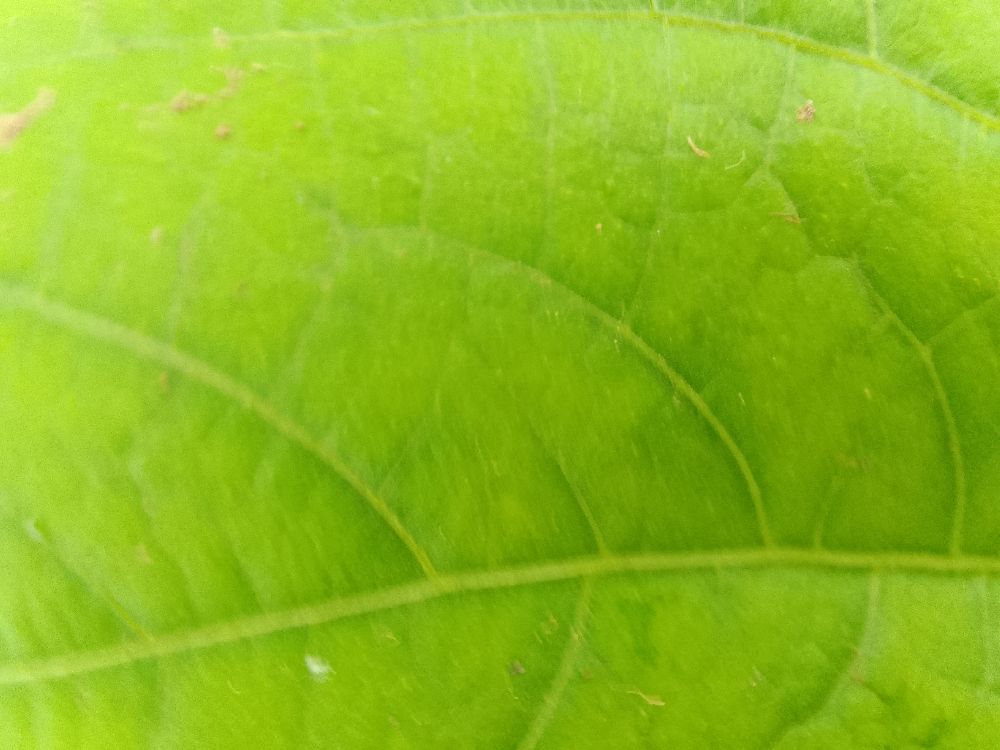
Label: healthy